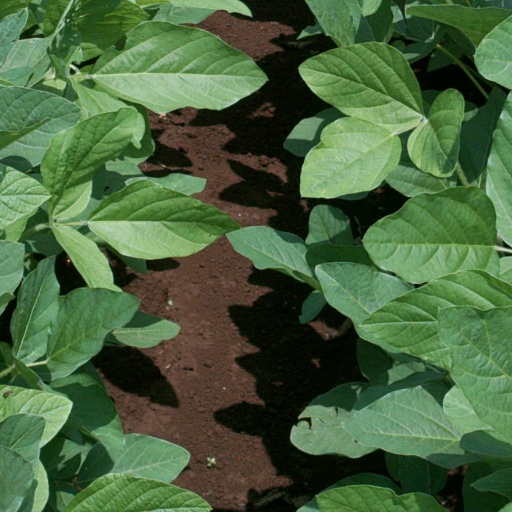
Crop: soybean